August Reichensperger

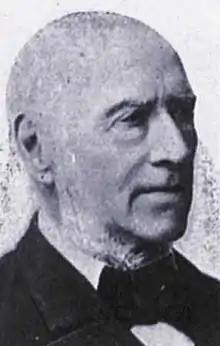
August Reichensperger

August Reichensperger (22 March 180816 July 1895) was a German Catholic politician from the city of Koblenz.